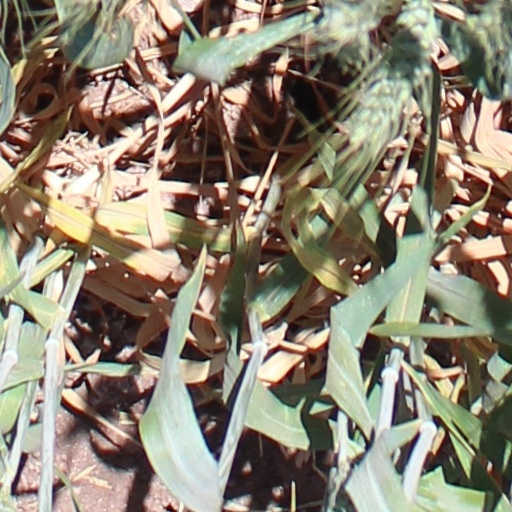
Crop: wheat